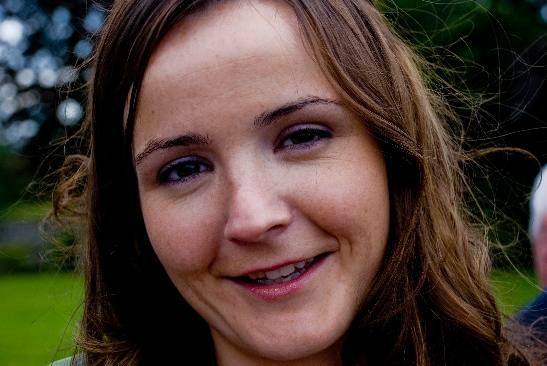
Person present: Yes